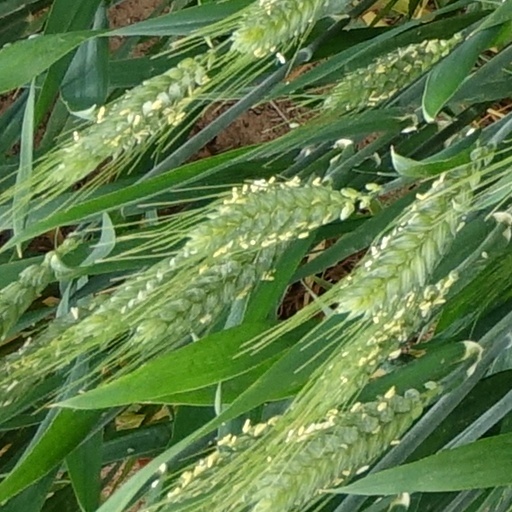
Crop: wheat